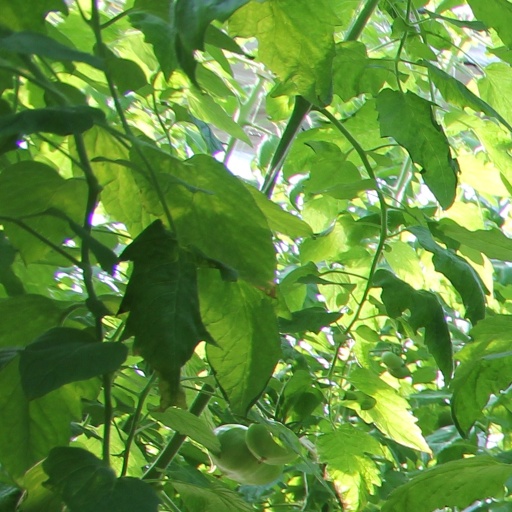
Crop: tomato